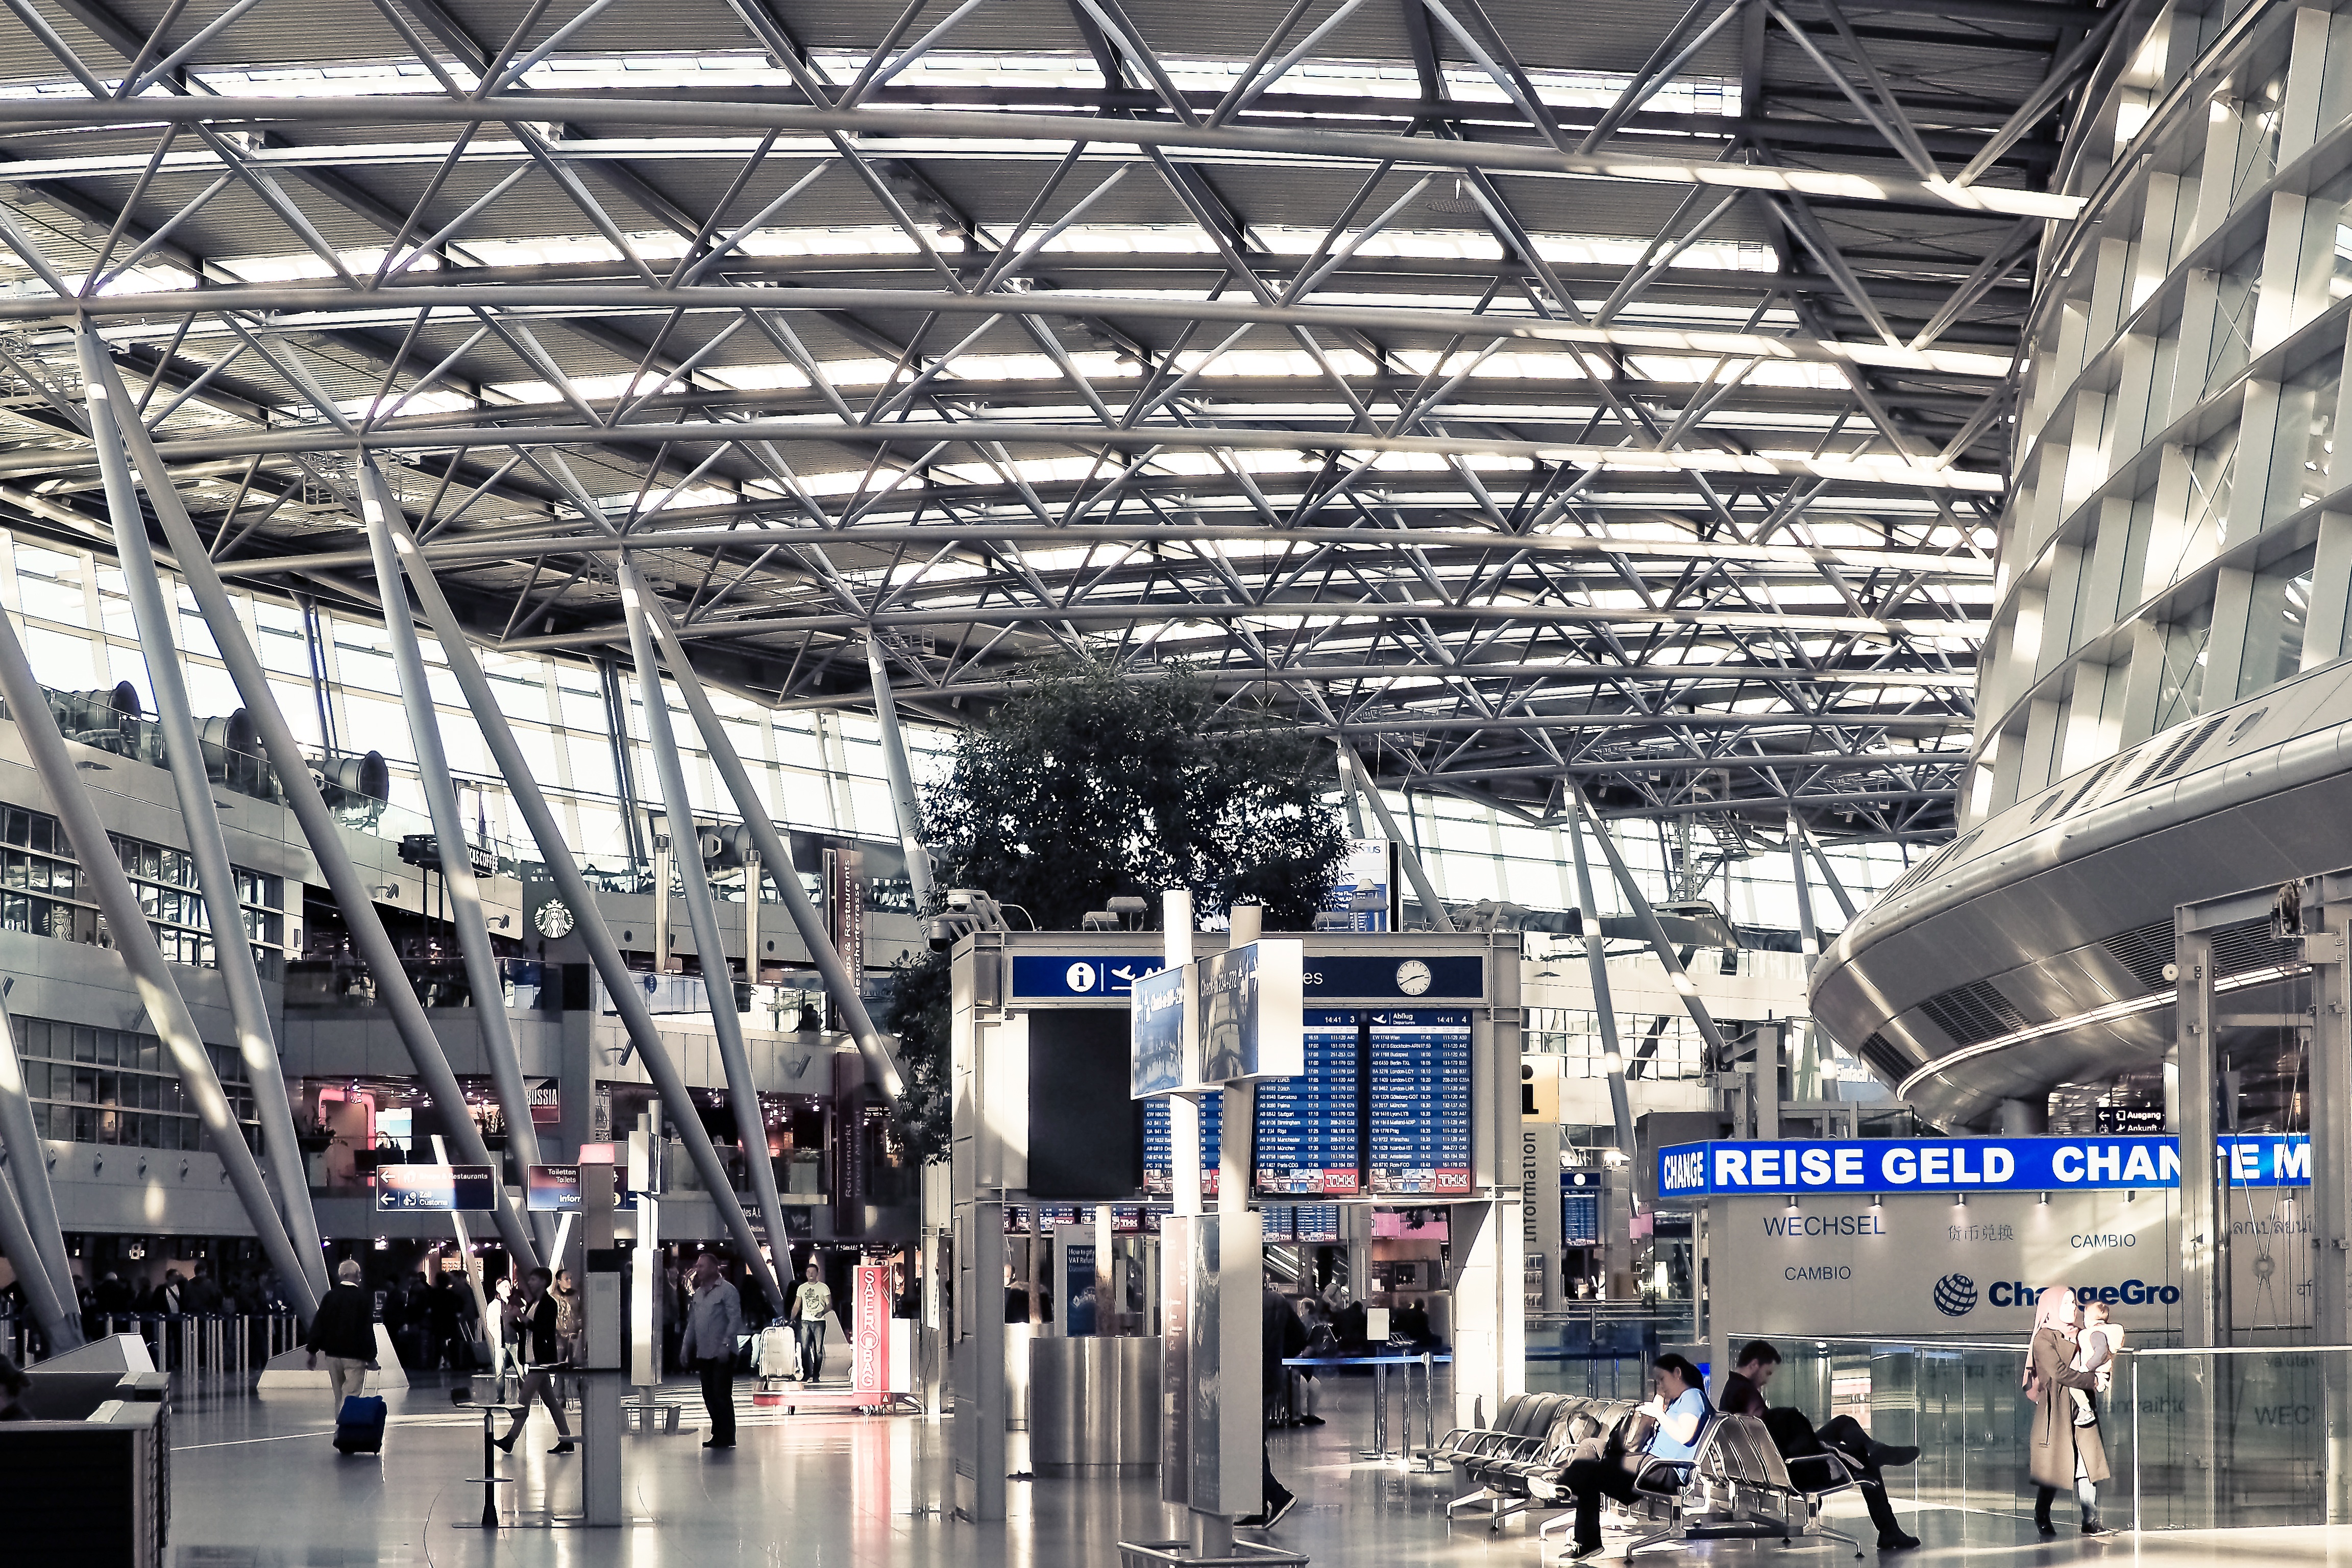
light, abstract, architecture, structure, interior, glass, roof, building, city, urban, airport, travel, transport, construction, vehicle, hall, flight, metal, holiday, train station, leisure, modern, stadium, public transport, interior design, modern architecture, airport terminal, inside, arena, departure, design, terminal, infrastructure, dome, metallic, form, travellers, roof construction, steel structure, metal rods, dusseldorf, convention center, go away, glass surface, sport venue, metal tubes, flugreisen